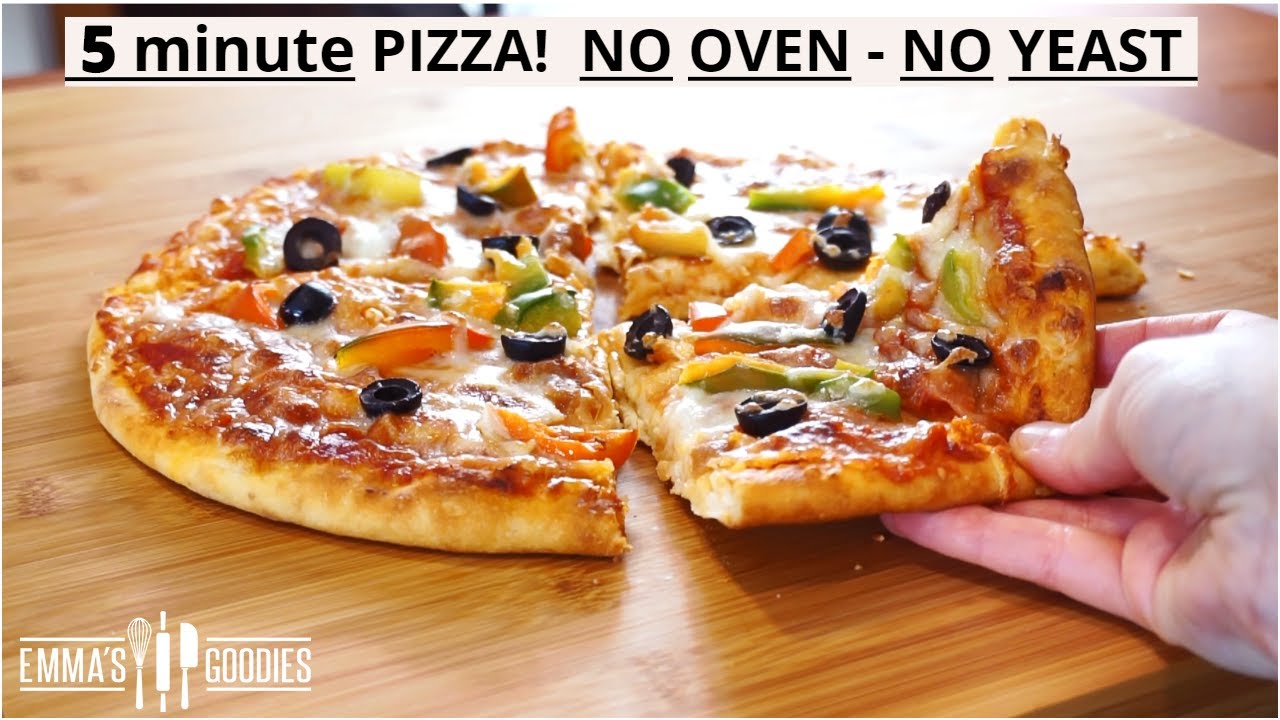
Dish: pizza